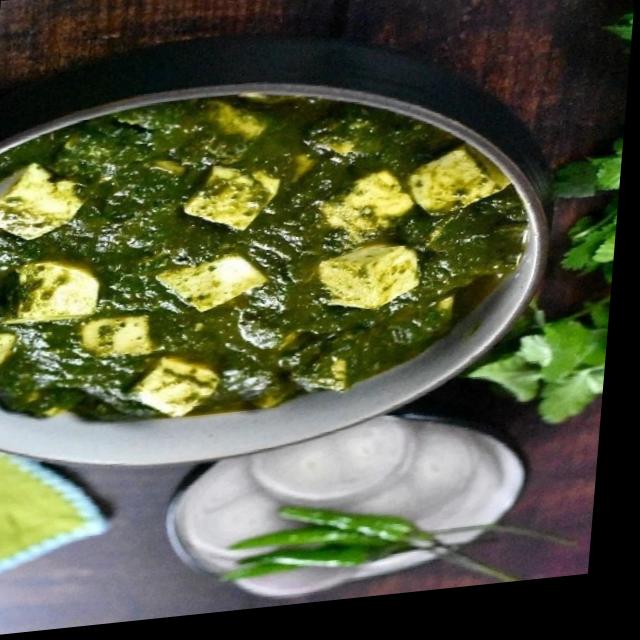
Dish: palak_paneer